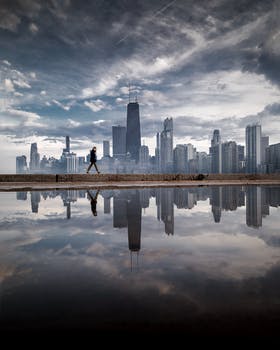
Label: No Watermark